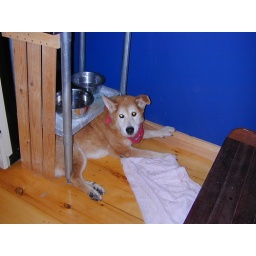
first she got her head stuck in a basket, now she is stuck under the water bowl shelf